Apache Campaign (1896)

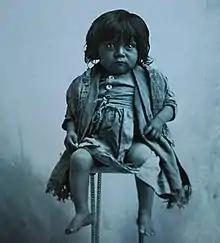
Apache May, photographed by C. S. Fly in Tombstone, Arizona.

The Apache Campaign of 1896 was the last time the United States Army would go after Apaches but, according to author and historian Lynda Sánchez, of Lincoln, New Mexico, ""violent episodes"" between Apaches and American or Mexican settlers continued into the 1930s. Britt Wilson says that Massai was ambushed and killed in September 1906 by a New Mexican posse. However, others believed that the Apache Kid was the man who died that day so the area was named the Apache Kid Wilderness. The little Apache girl, captured on May 8, went to live with John Slaughter at the San Bernardino Ranch, which is now a national historic site. She was named Apache May, for the month in which she was found. Both John and his wife, Viola, believed that the Apache Kid was the father of the little girl and that she must have been about twelve months old. When found, Apache May was wearing a dress made out of Elizabeth Merill's ""muslin election poster"" so Viola made some new clothes for her. Accounts differ, but somehow, in 1901, Apache May's dress caught on fire. The girl was severely burned and she died the following morning. Her remains now rest at the Slaughter family cemetery, located on the ranch, and her dress has been preserved by the Arizona Historical Society.